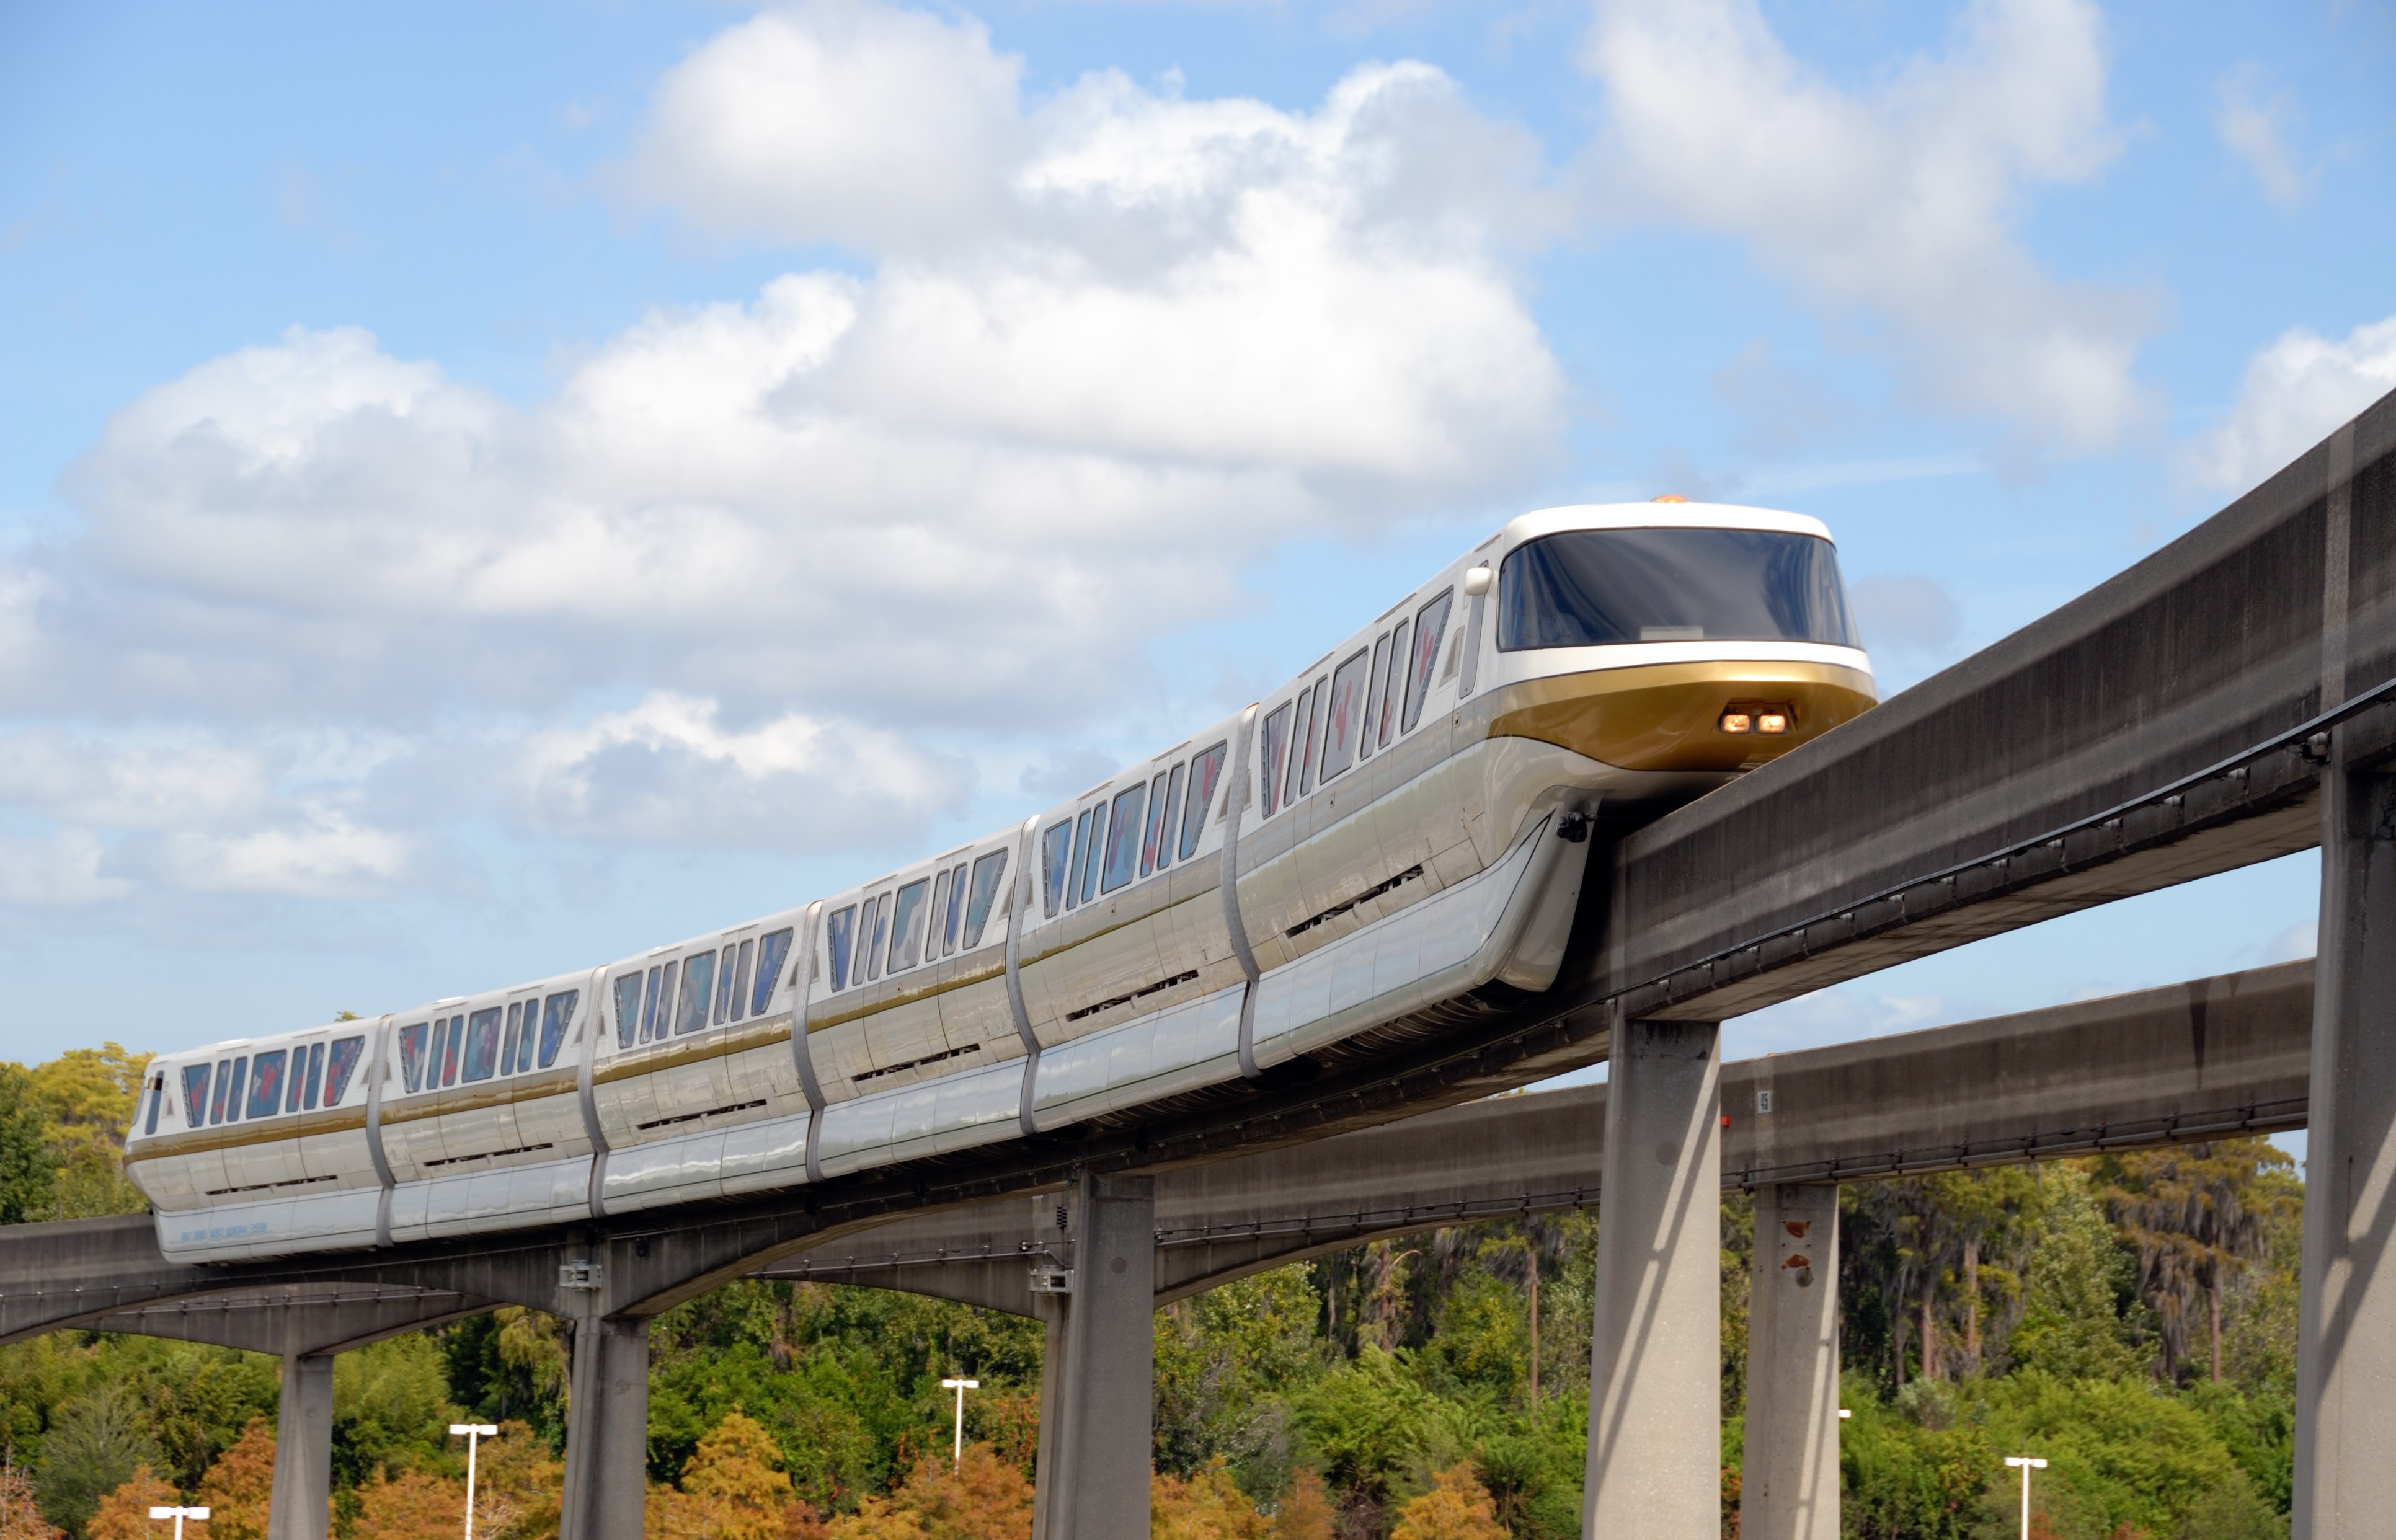
outdoor, people, track, railway, train, overpass, tram, transportation, transport, vehicle, park, speed, public transport, theme park, fun, monorail, amusement, enjoy, passenger, rail transport, people mover, land vehicle, rolling stock, metropolitan area, high speed rail, maglev